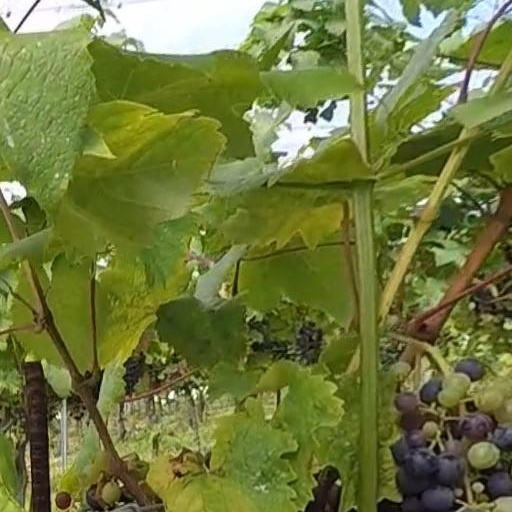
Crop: grape